1998 NFC Championship Game

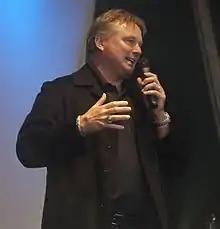
Atlanta Falcons placekicker Morten Andersen, pictured here in 2010, kicked the game winning field goal in overtime to lift the Falcons over the Vikings in the 1998 NFC Championship game.

The Falcons took possession of the football at their own 29-yard line and quickly drove down the field. With just over a minute left in the game, Vikings safety Robert Griffith dropped an interception off a deflected pass, which would have also almost certainly clinched victory. Instead, Chandler threw a touchdown pass to Mathis on the next play, tying the game 27–27 with 49 seconds remaining in regulation. On the ensuing possession, the Vikings managed only seven yards and then kneeled on third down, which ran out the clock and forced overtime. Under the NFL overtime rules then in force, the first team to score in the overtime period would win.